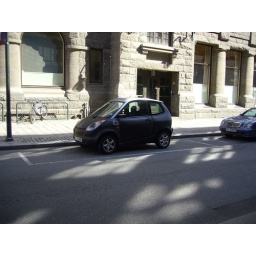
A Think car parked on the street in Oslo